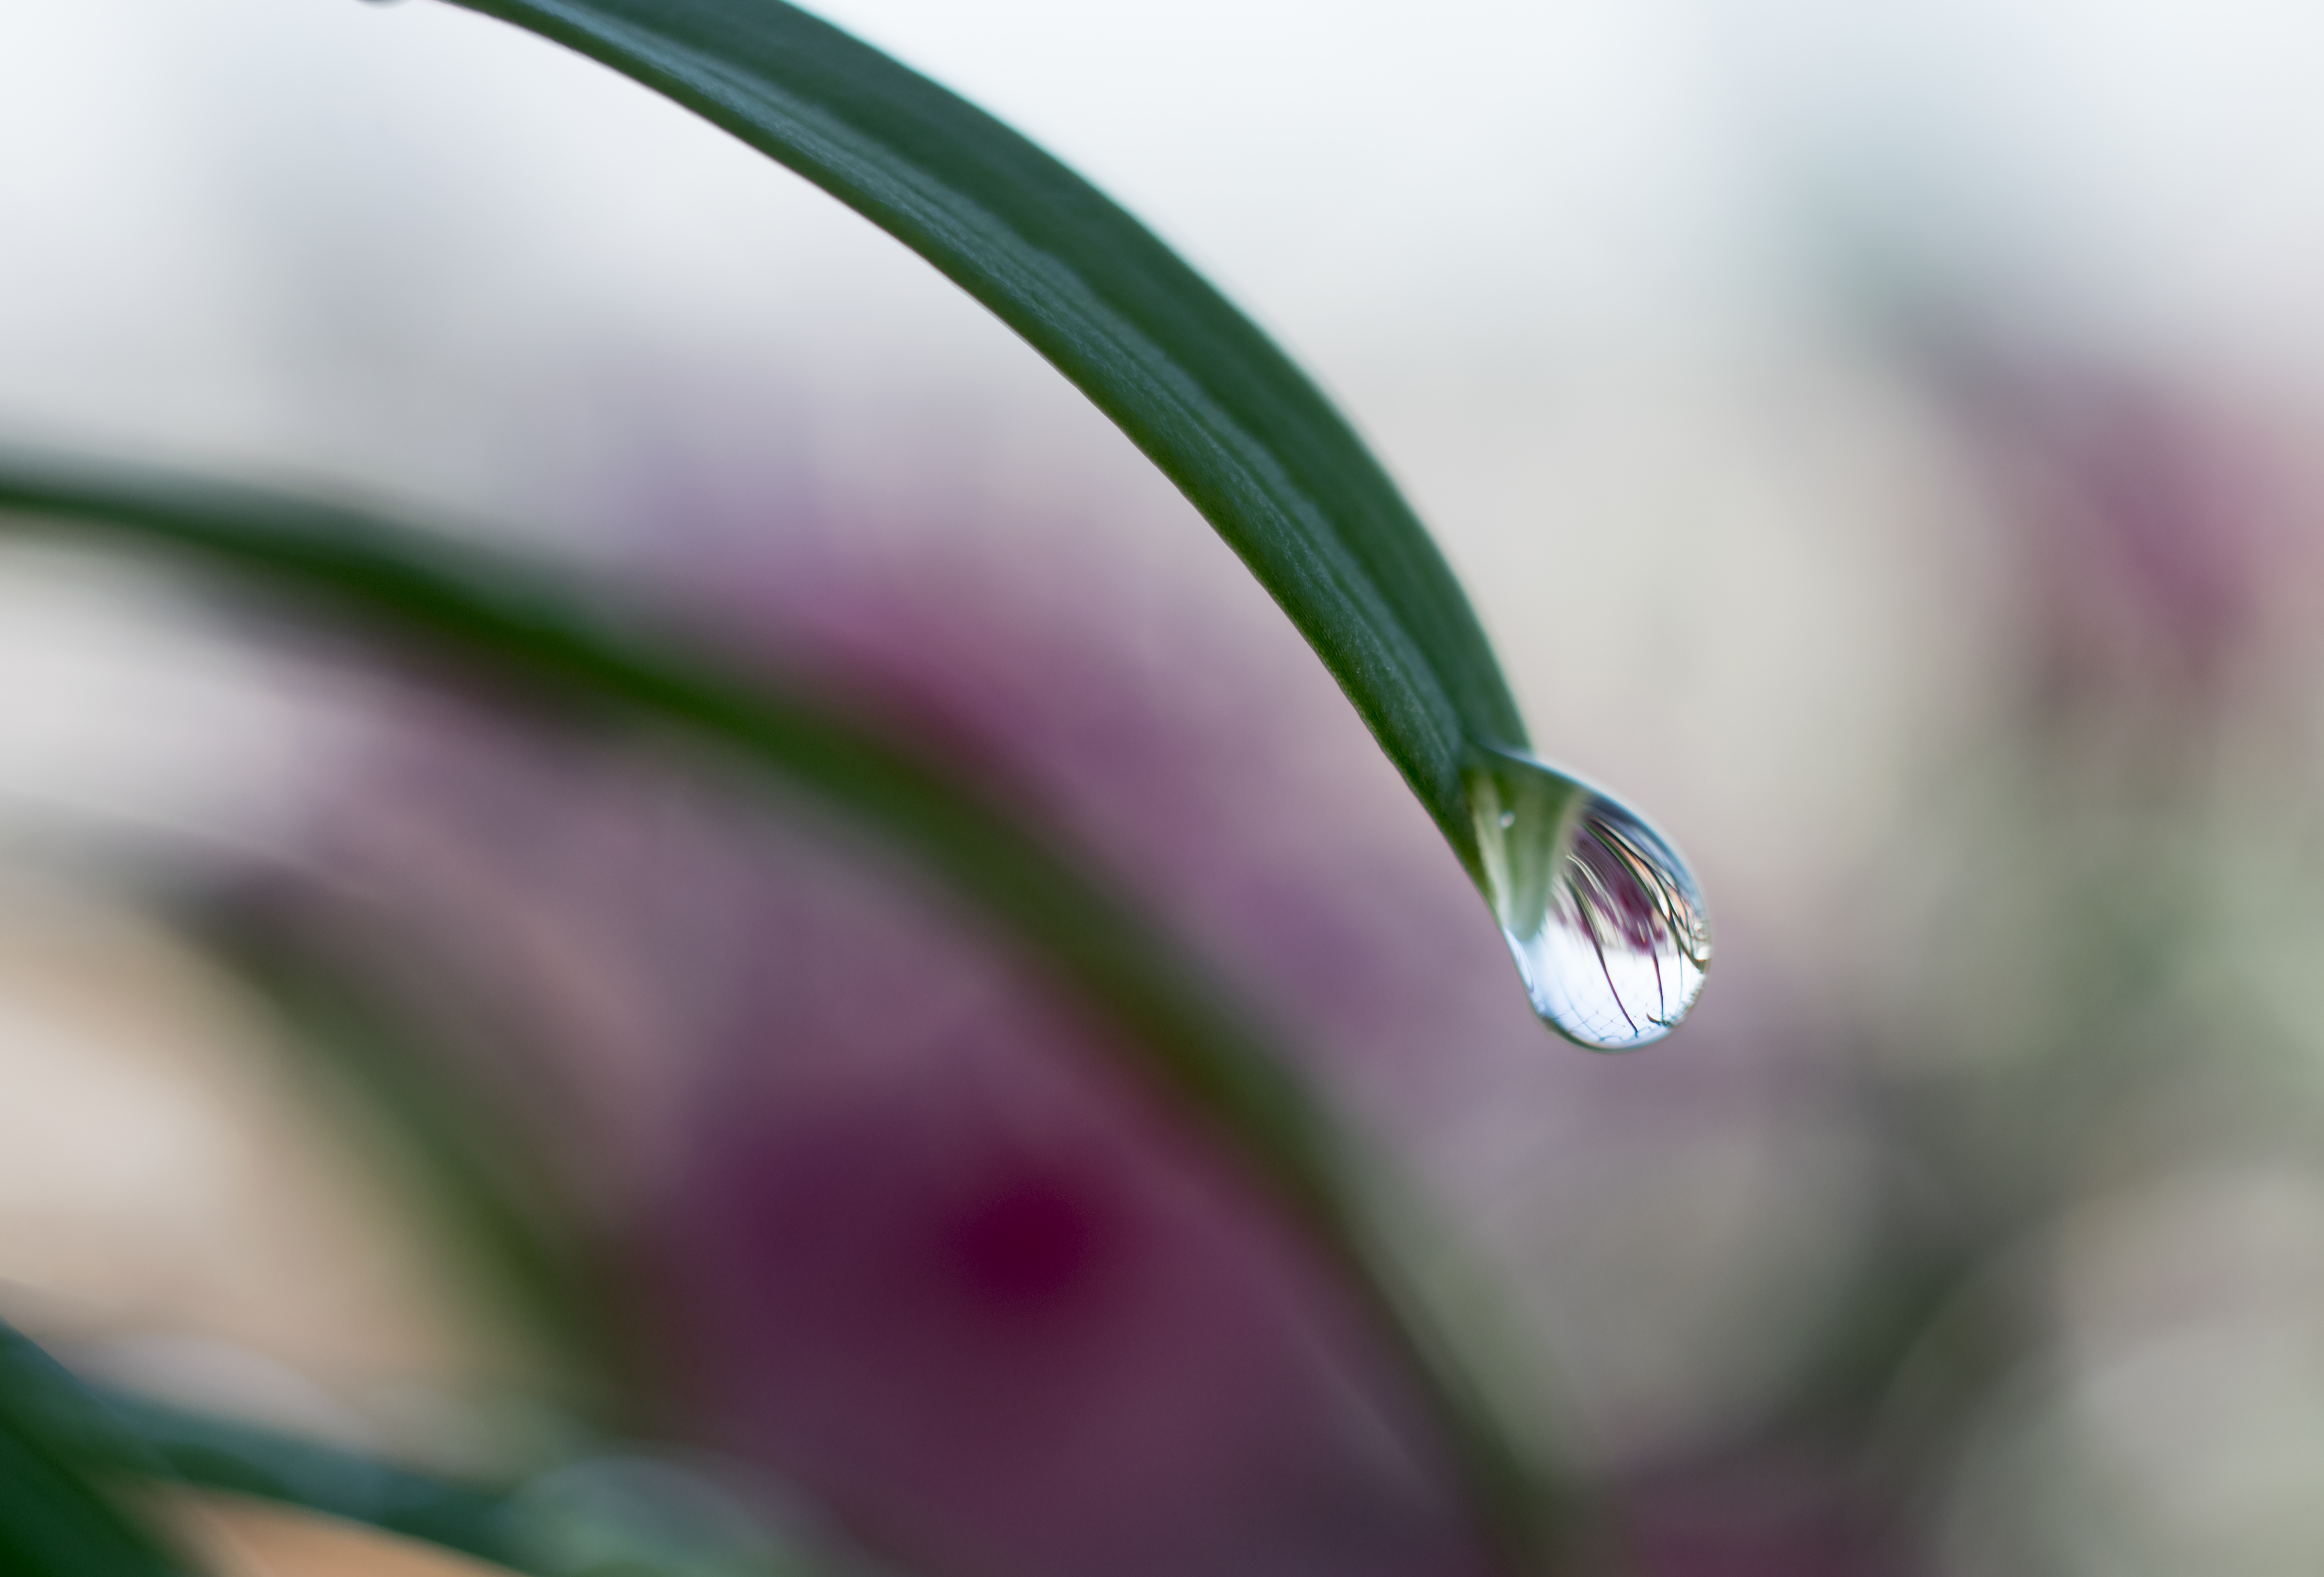
water drop, leaf, flower, nature, spring, reflection, light, water, plant, liquid, purple, terrestrial plant, violet, grass, petal, magenta, moisture, flowering plant, dew, macro photography, drop, electric blue, art, plant stem, perennial plant, Pedicel, annual plant, vascular plant, houseplant